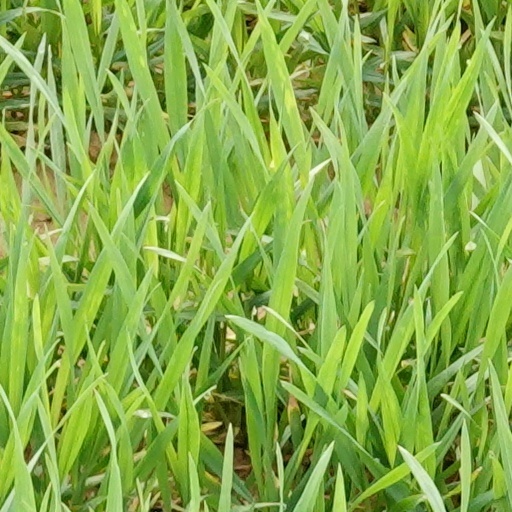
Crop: wheat